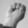
ASL letter: M